DODX Guard Car No. G-56

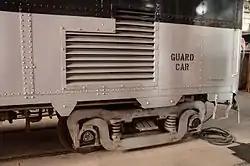

The DODX Guard Car No. G-56 is a historic railroad car at the Arkansas Railroad Museum in Pine Bluff, Arkansas. It was built about 1942 by the American Car and Foundry Company, and is a rare surviving example of a World War II troop transport, and as a railroad guard car used by the United States Department of Defense in the management of hazardous and valuable cargos that it transported by rail. The car is silver, with a horizontal black stripe on the side.